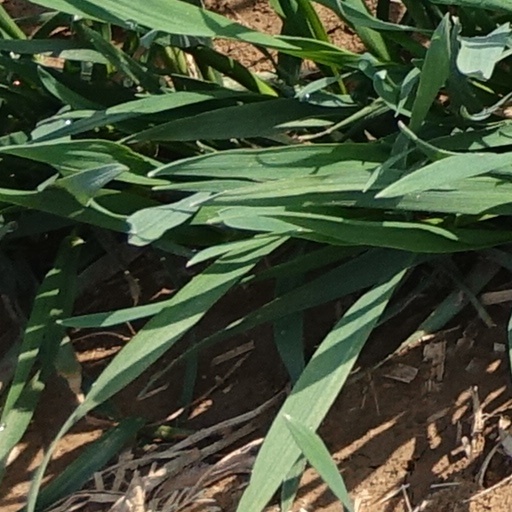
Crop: wheat